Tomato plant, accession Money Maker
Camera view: vertical (180 deg); turntable rotation: 300 degrees
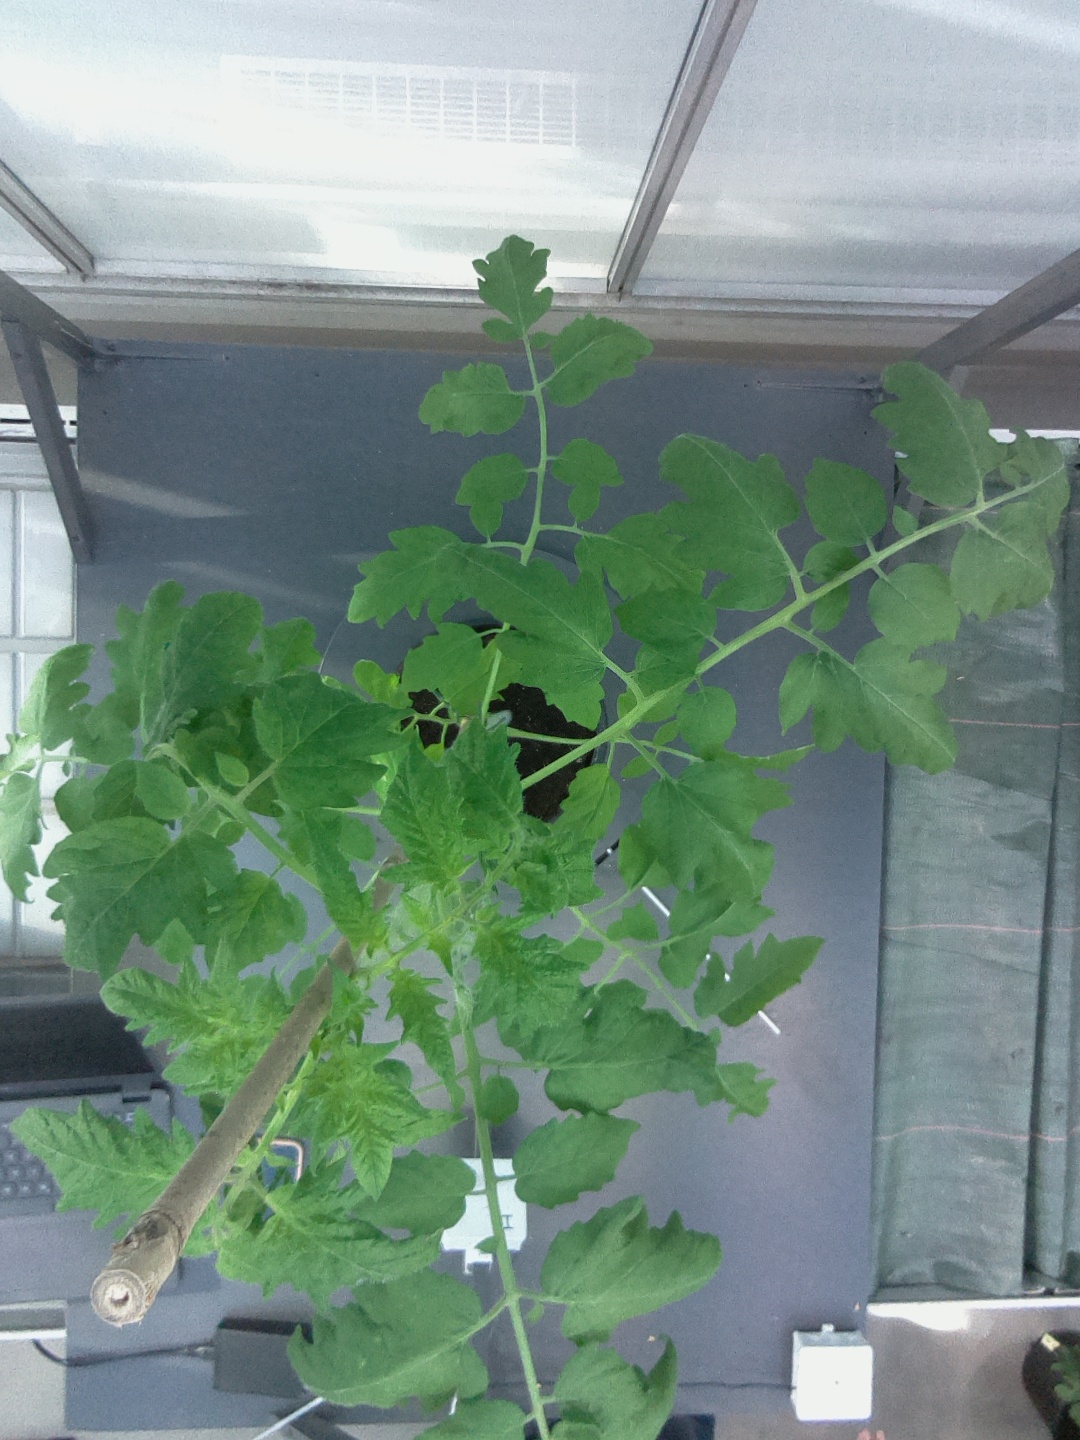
BBCH growth stage 53: 3 inflorescences visible